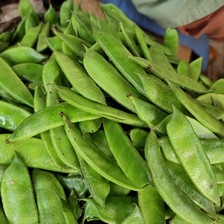
Label: Bean